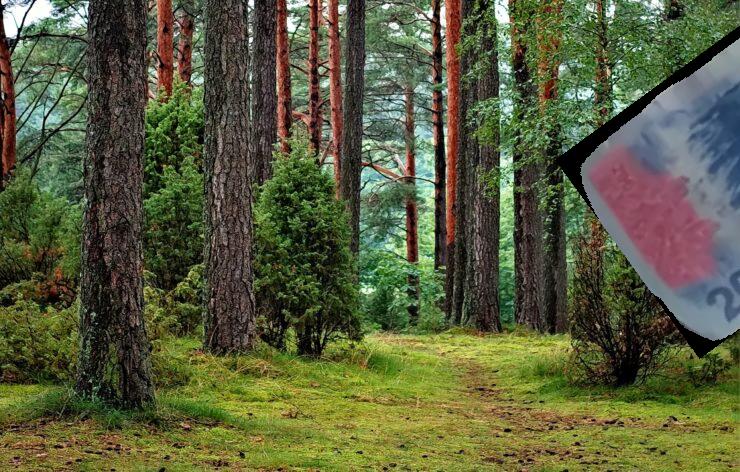
Denominación: 200